Ruislip Lido

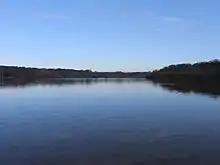
View across the Lido.

The Grand Junction Canal Company purchased of Park Wood from King's College, Cambridge, of land from the commissioners, and of the cottages and gardens of the hamlet of Park Hearne. The valley that the land covered was then dammed and flooded.